John Deere Model M

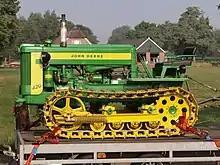
John Deere 420 crawler

The John Deere 420 was the direct follow-on to the 40, covering the higher end of the range. Changes from the 40 to the 420 were minimal, but power was increased by 20% with a larger bore, higher compression and an improved carburetor. The 420 was rated for two plows.